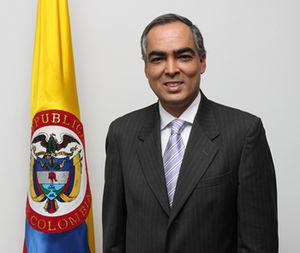
Rodrigo Rivera Salazar, né le 20 avril 1963 à Pereira, est un avocat, journaliste, professeur universitaire, diplomate et homme politique colombien. Il a occupé le poste de Ministre de la Défense nationale entre 2010 et 2011 sous la présidence de Juan Manuel Santos.